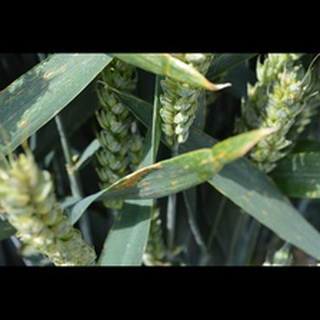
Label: wheat_septoria